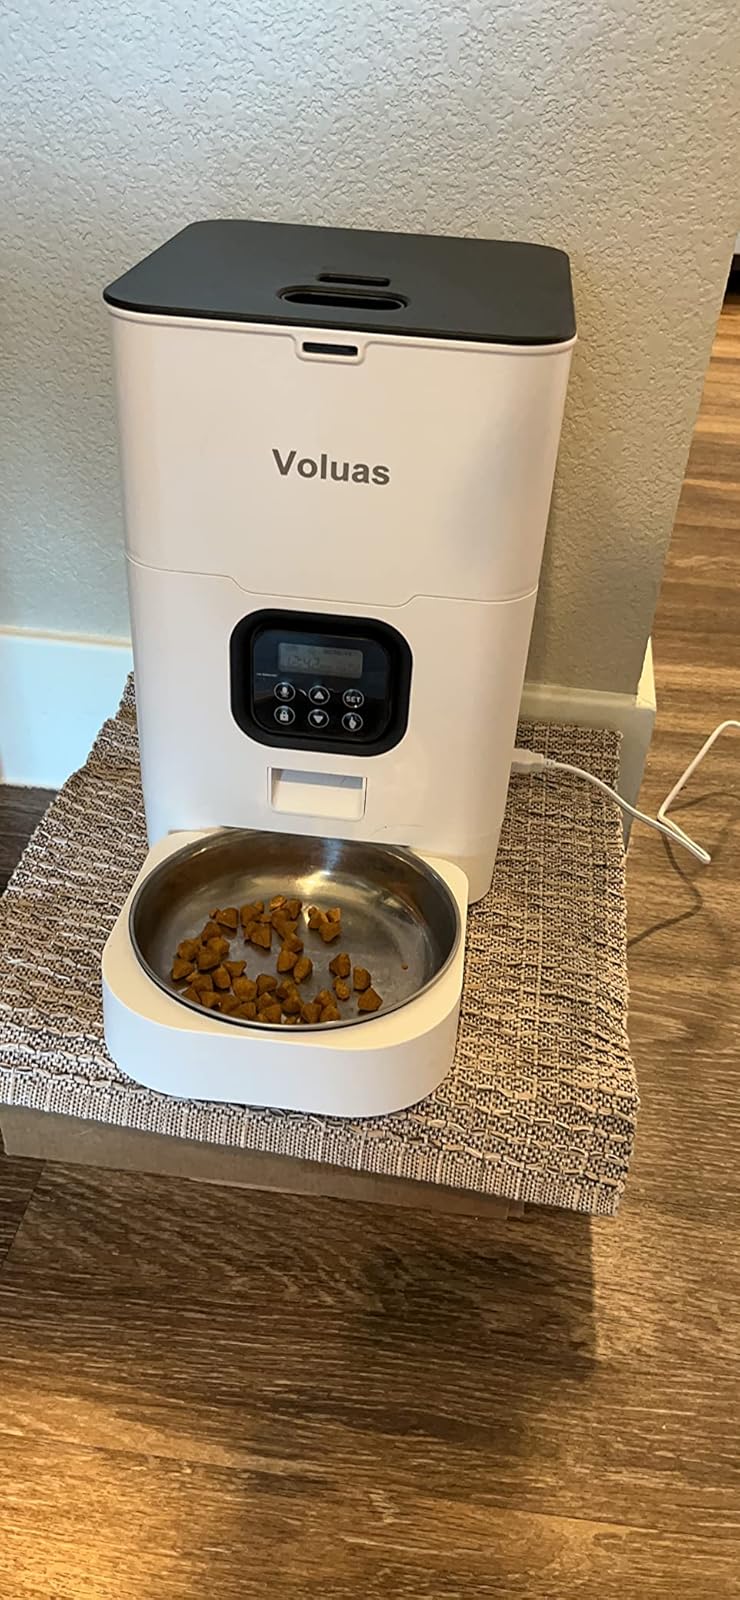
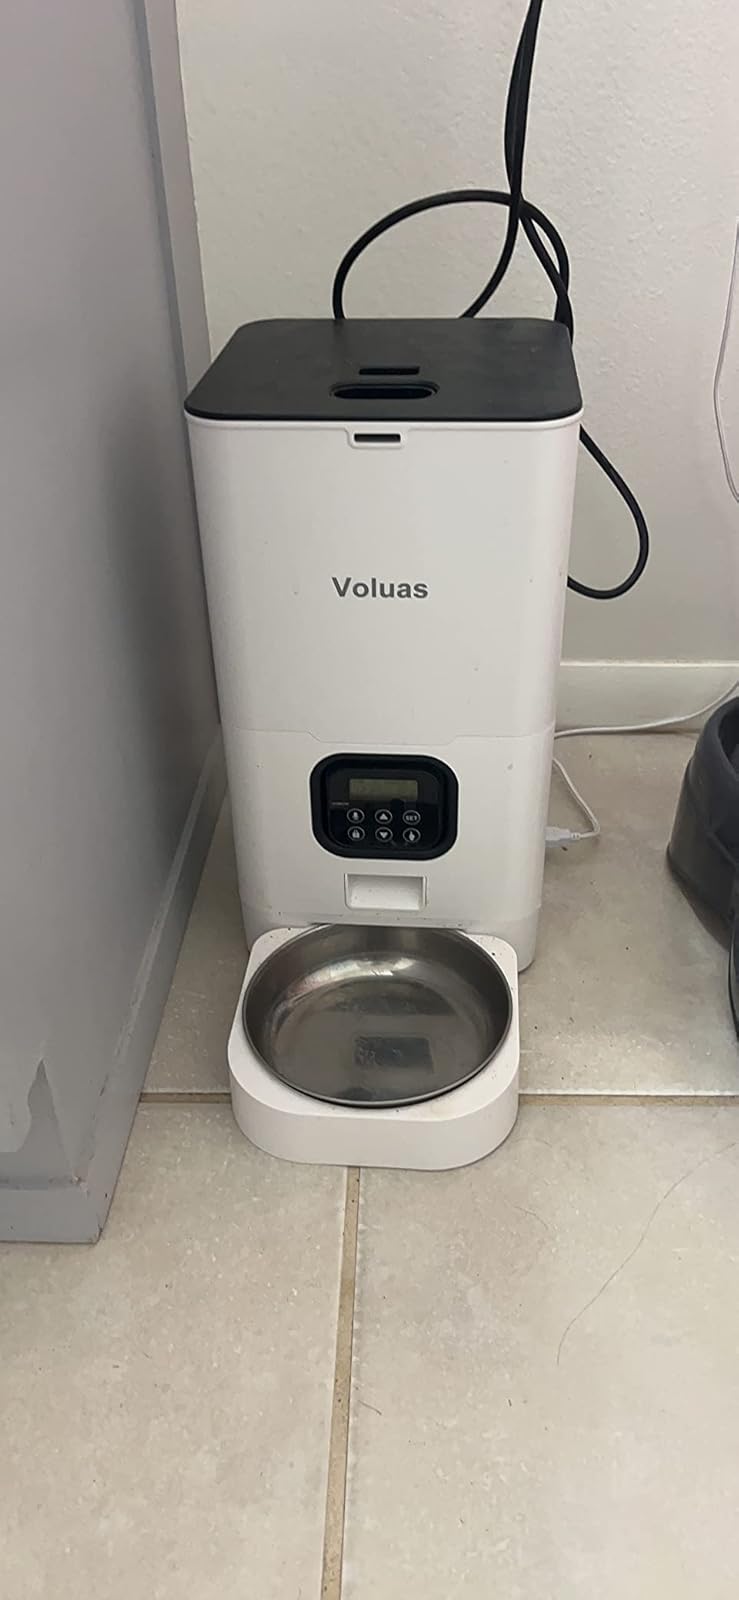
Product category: items_feeder
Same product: yes